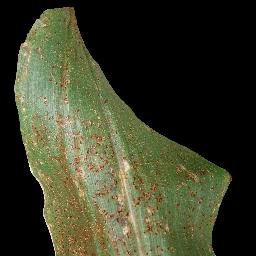
Label: Corn___Common_rust